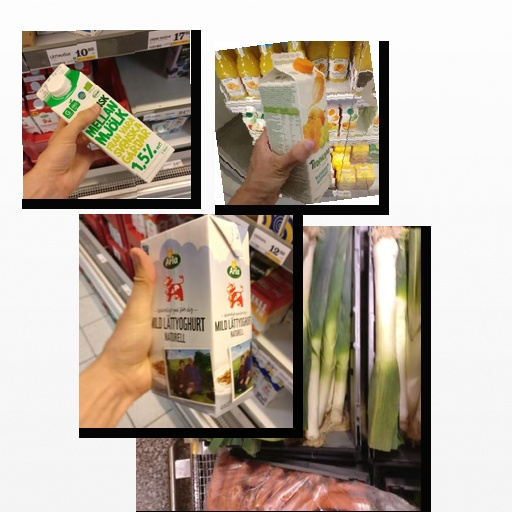
Food items: milk, mandarin_juice, yoghurt, leek